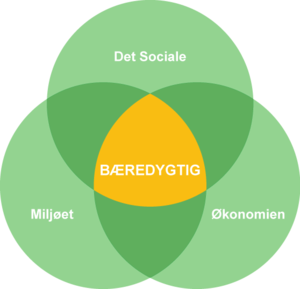
Bæredygtigt byggeri
Bæredygtighed
3 søjler
Bæredygtigt byggeri er en betegnelse for byggeri, der lever op til FN’s kriterier for bæredygtighed. Det vil sige, at et byggeri er bæredygtigt i både miljømæssig, økonomisk og social forstand.